The Soul of the Children

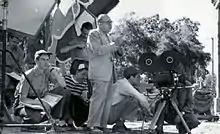
Director Carlos F. Borcosque on set of El alma de los niños

The Soul of the Children is a 1951 Argentine melodrama film directed and written by Carlos F. Borcosque during the classical era of Argentine cinema. The film stars Julio Esbrez, Paolo Loew, Carlos Perelli and Maruja Roig.